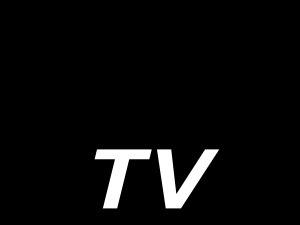
La télévision numérique terrestre française est lancée le 31 mars 2005 en France métropolitaine et le 30 novembre 2010 en France d'outre-mer. Elle est diffusée sous les normes de diffusion DVB-T et de compression MPEG-4 AVC, comme dans le reste de l'Europe. En métropole, elle compte 31 chaînes nationales — dont cinq payantes — et 43 chaînes locales et régionales, mais en outre-mer seulement 7 chaînes nationales et une vingtaine de chaînes locales. La majorité des chaînes métropolitaines sont diffusées en haute définition et les chaînes locales sont diffusées dans leurs régions respectives. La TNT terrestre peut être reçue par plus de 95 % de la population française grâce à près de 2 200 émetteurs répartis sur tout le territoire.